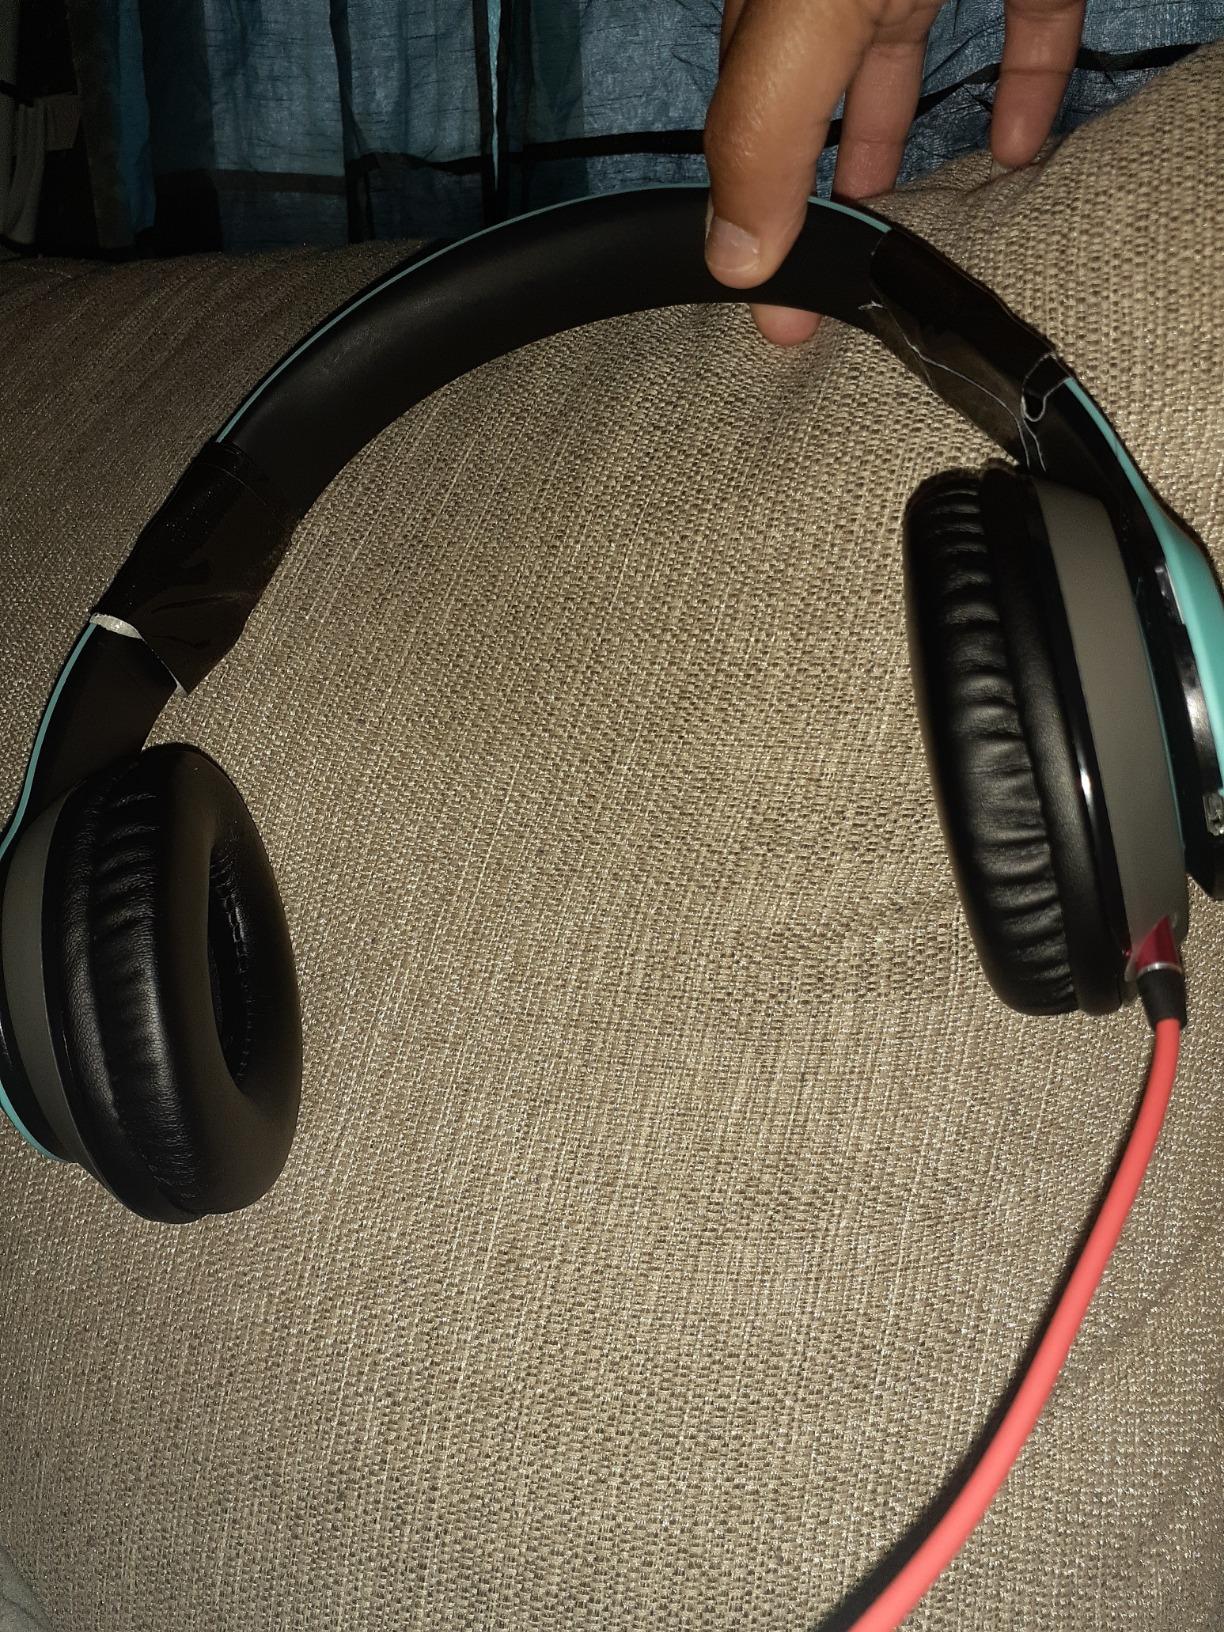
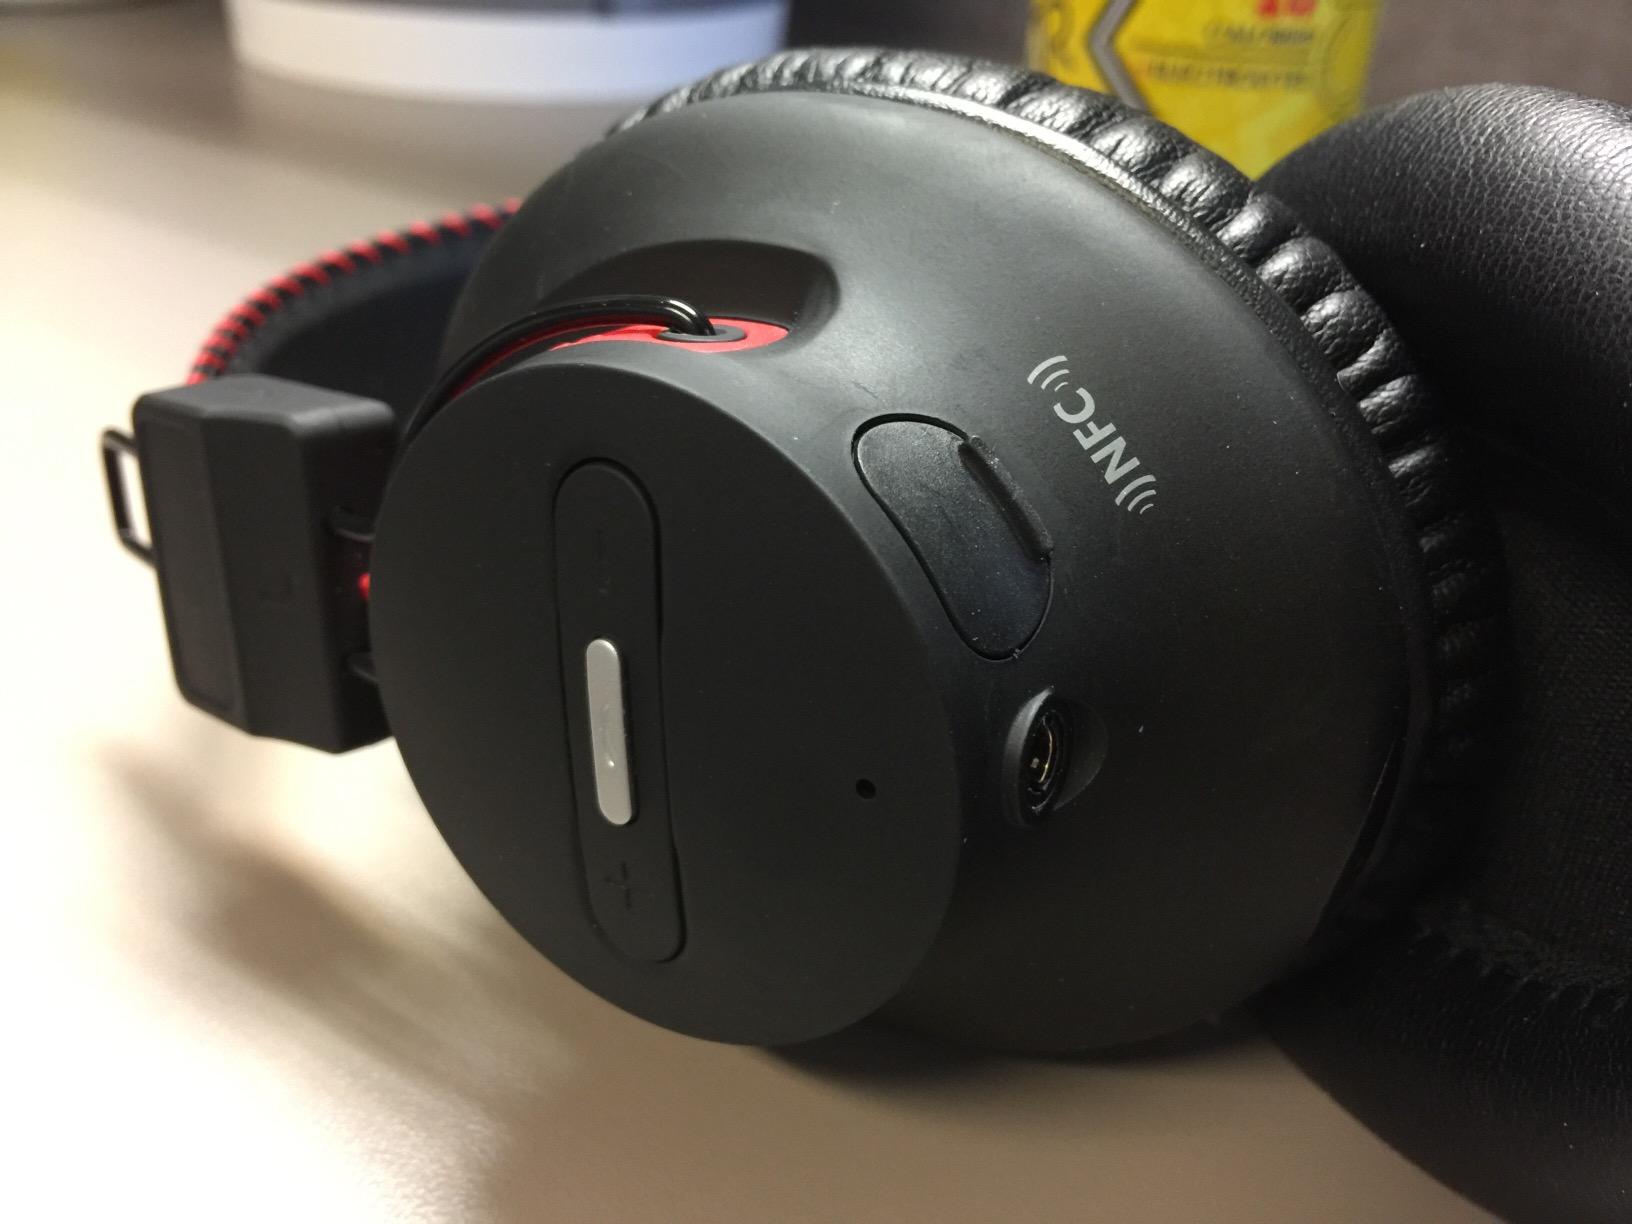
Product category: headphones
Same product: no